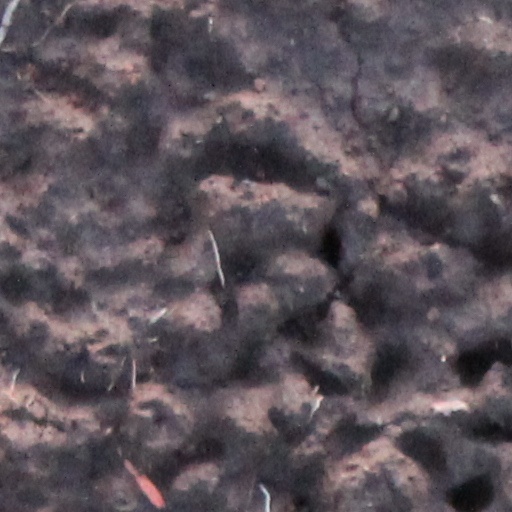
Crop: wheat